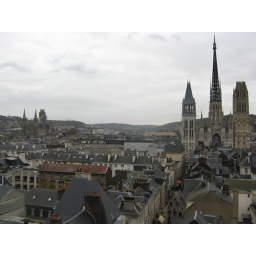
I can see Saint-Ouen from my bedroom window (the church on the left in the background)